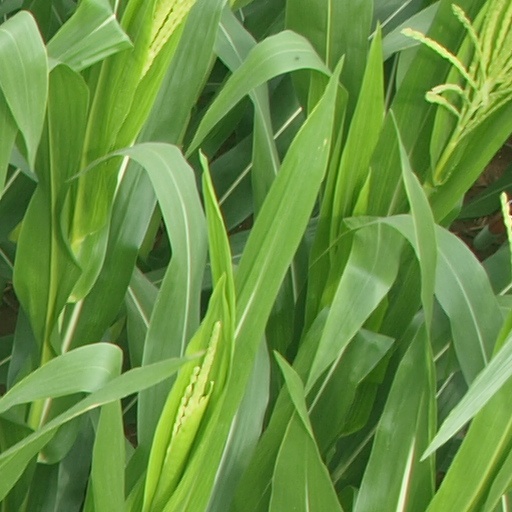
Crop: maize; corn